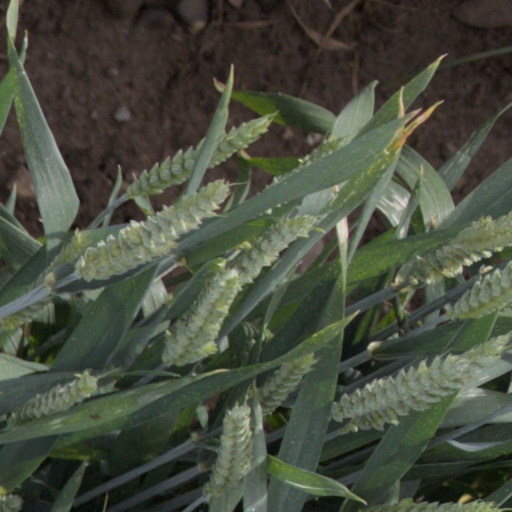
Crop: wheat